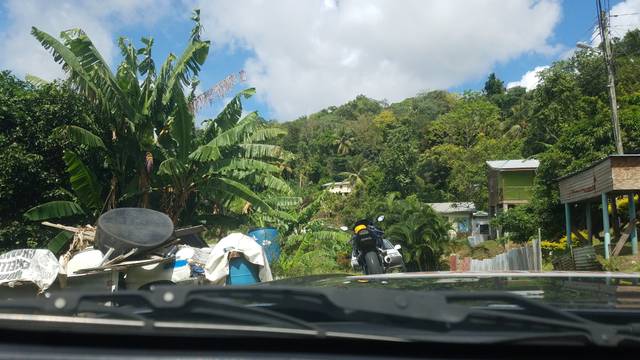
Region: Saint Lucia
Coordinates: 14.011, -60.978